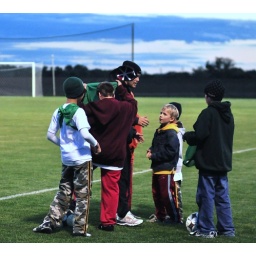
A crash course in being a ball boy before a college soccer game begins